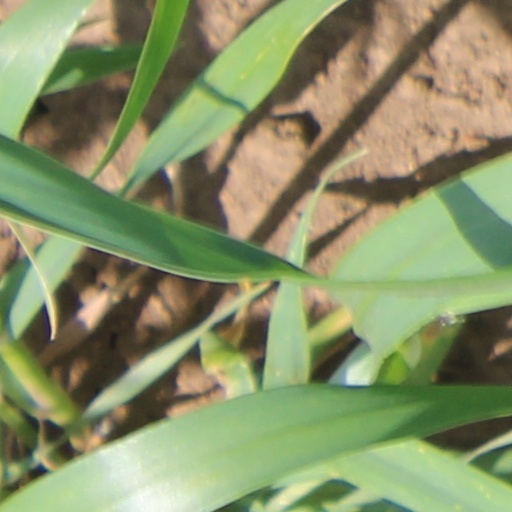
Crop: wheat